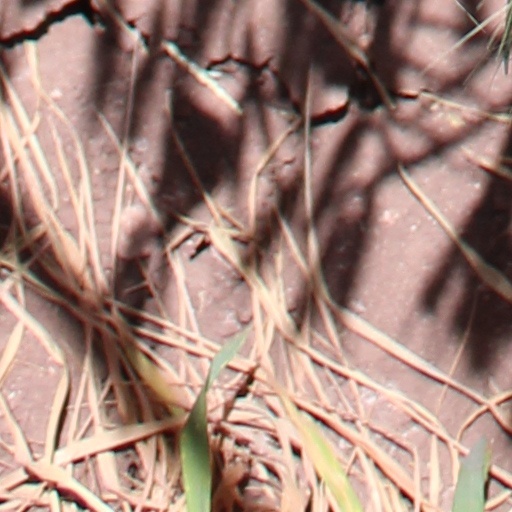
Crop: wheat